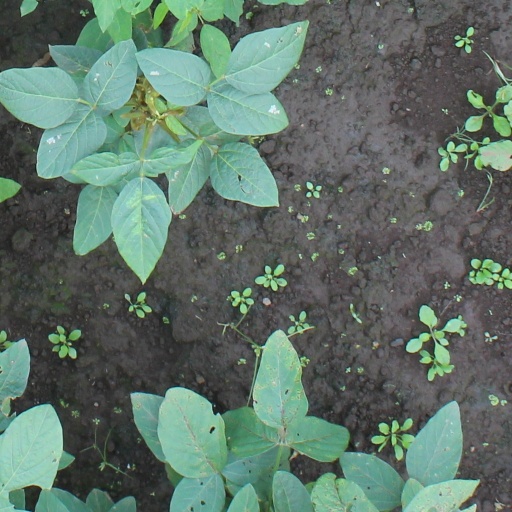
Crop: soybean